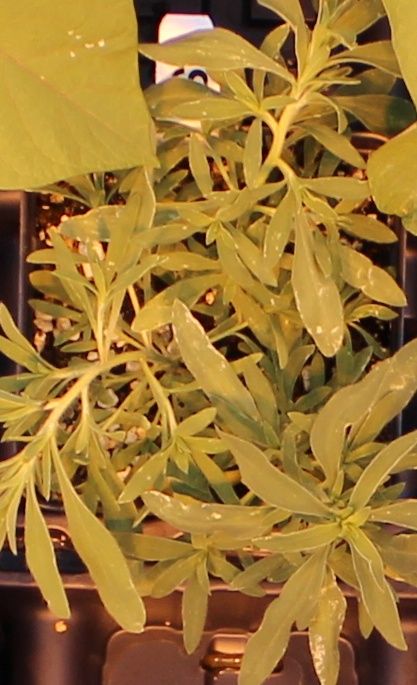
Label: Kochia